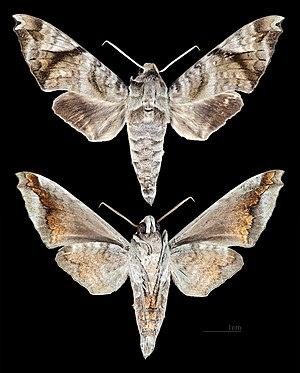
Acosmeryx est un genre de lépidoptères de la famille des Sphingidae, de la sous-famille des Macroglossinae, et de la tribu des Macroglossini.